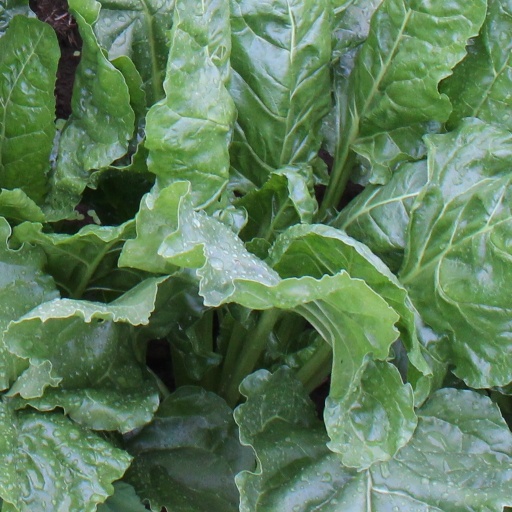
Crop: sugar beet